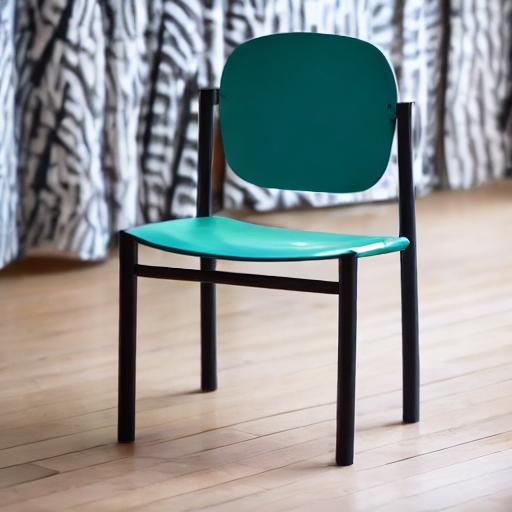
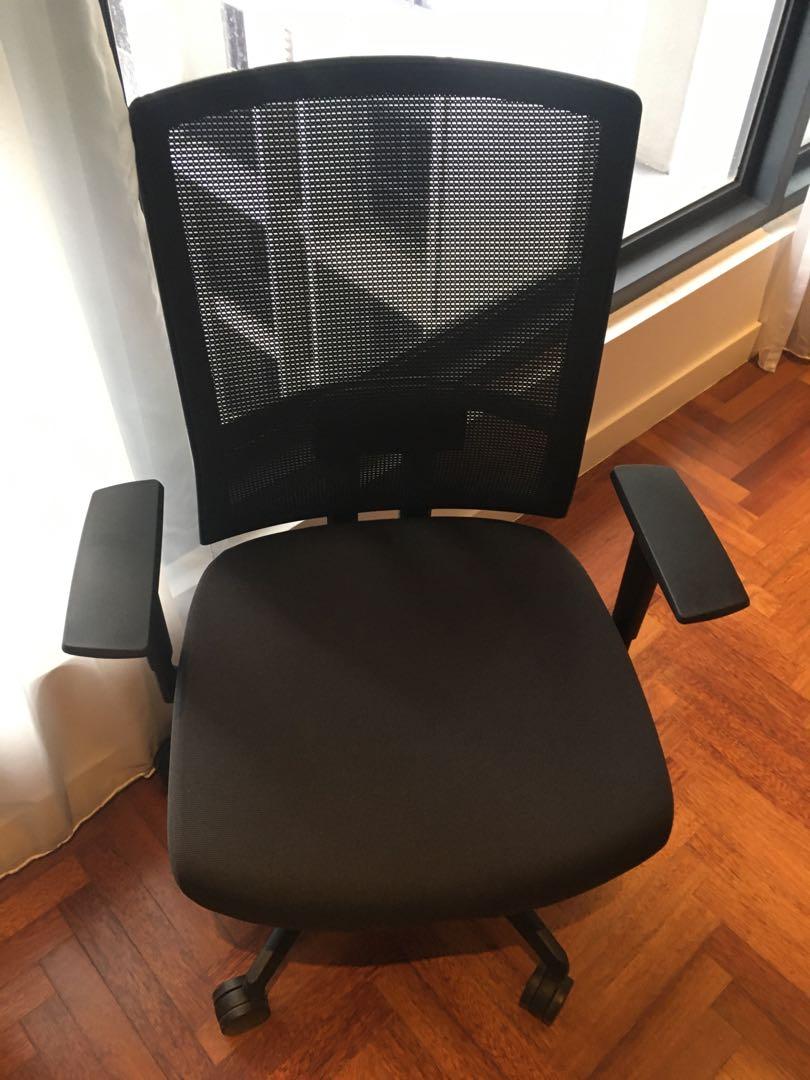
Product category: items_chair
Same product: no